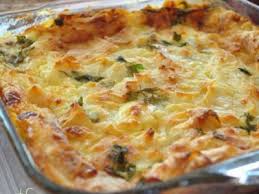
Yemek: borek